List of Girls Aloud concert tours

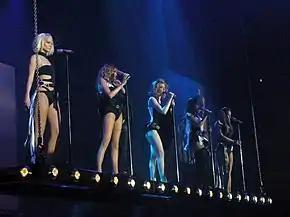
Girls Aloud (L-R: Sarah Harding, Nadine Coyle, Nicola Roberts, Cheryl Cole, and Kimberley Walsh) performing in Manchester in April 2009, as a part of their Out of Control Tour.

British-Irish girl group Girls Aloud have embarked on seven concert tours of the United Kingdom and Ireland, six of which were in arena-sized venues.